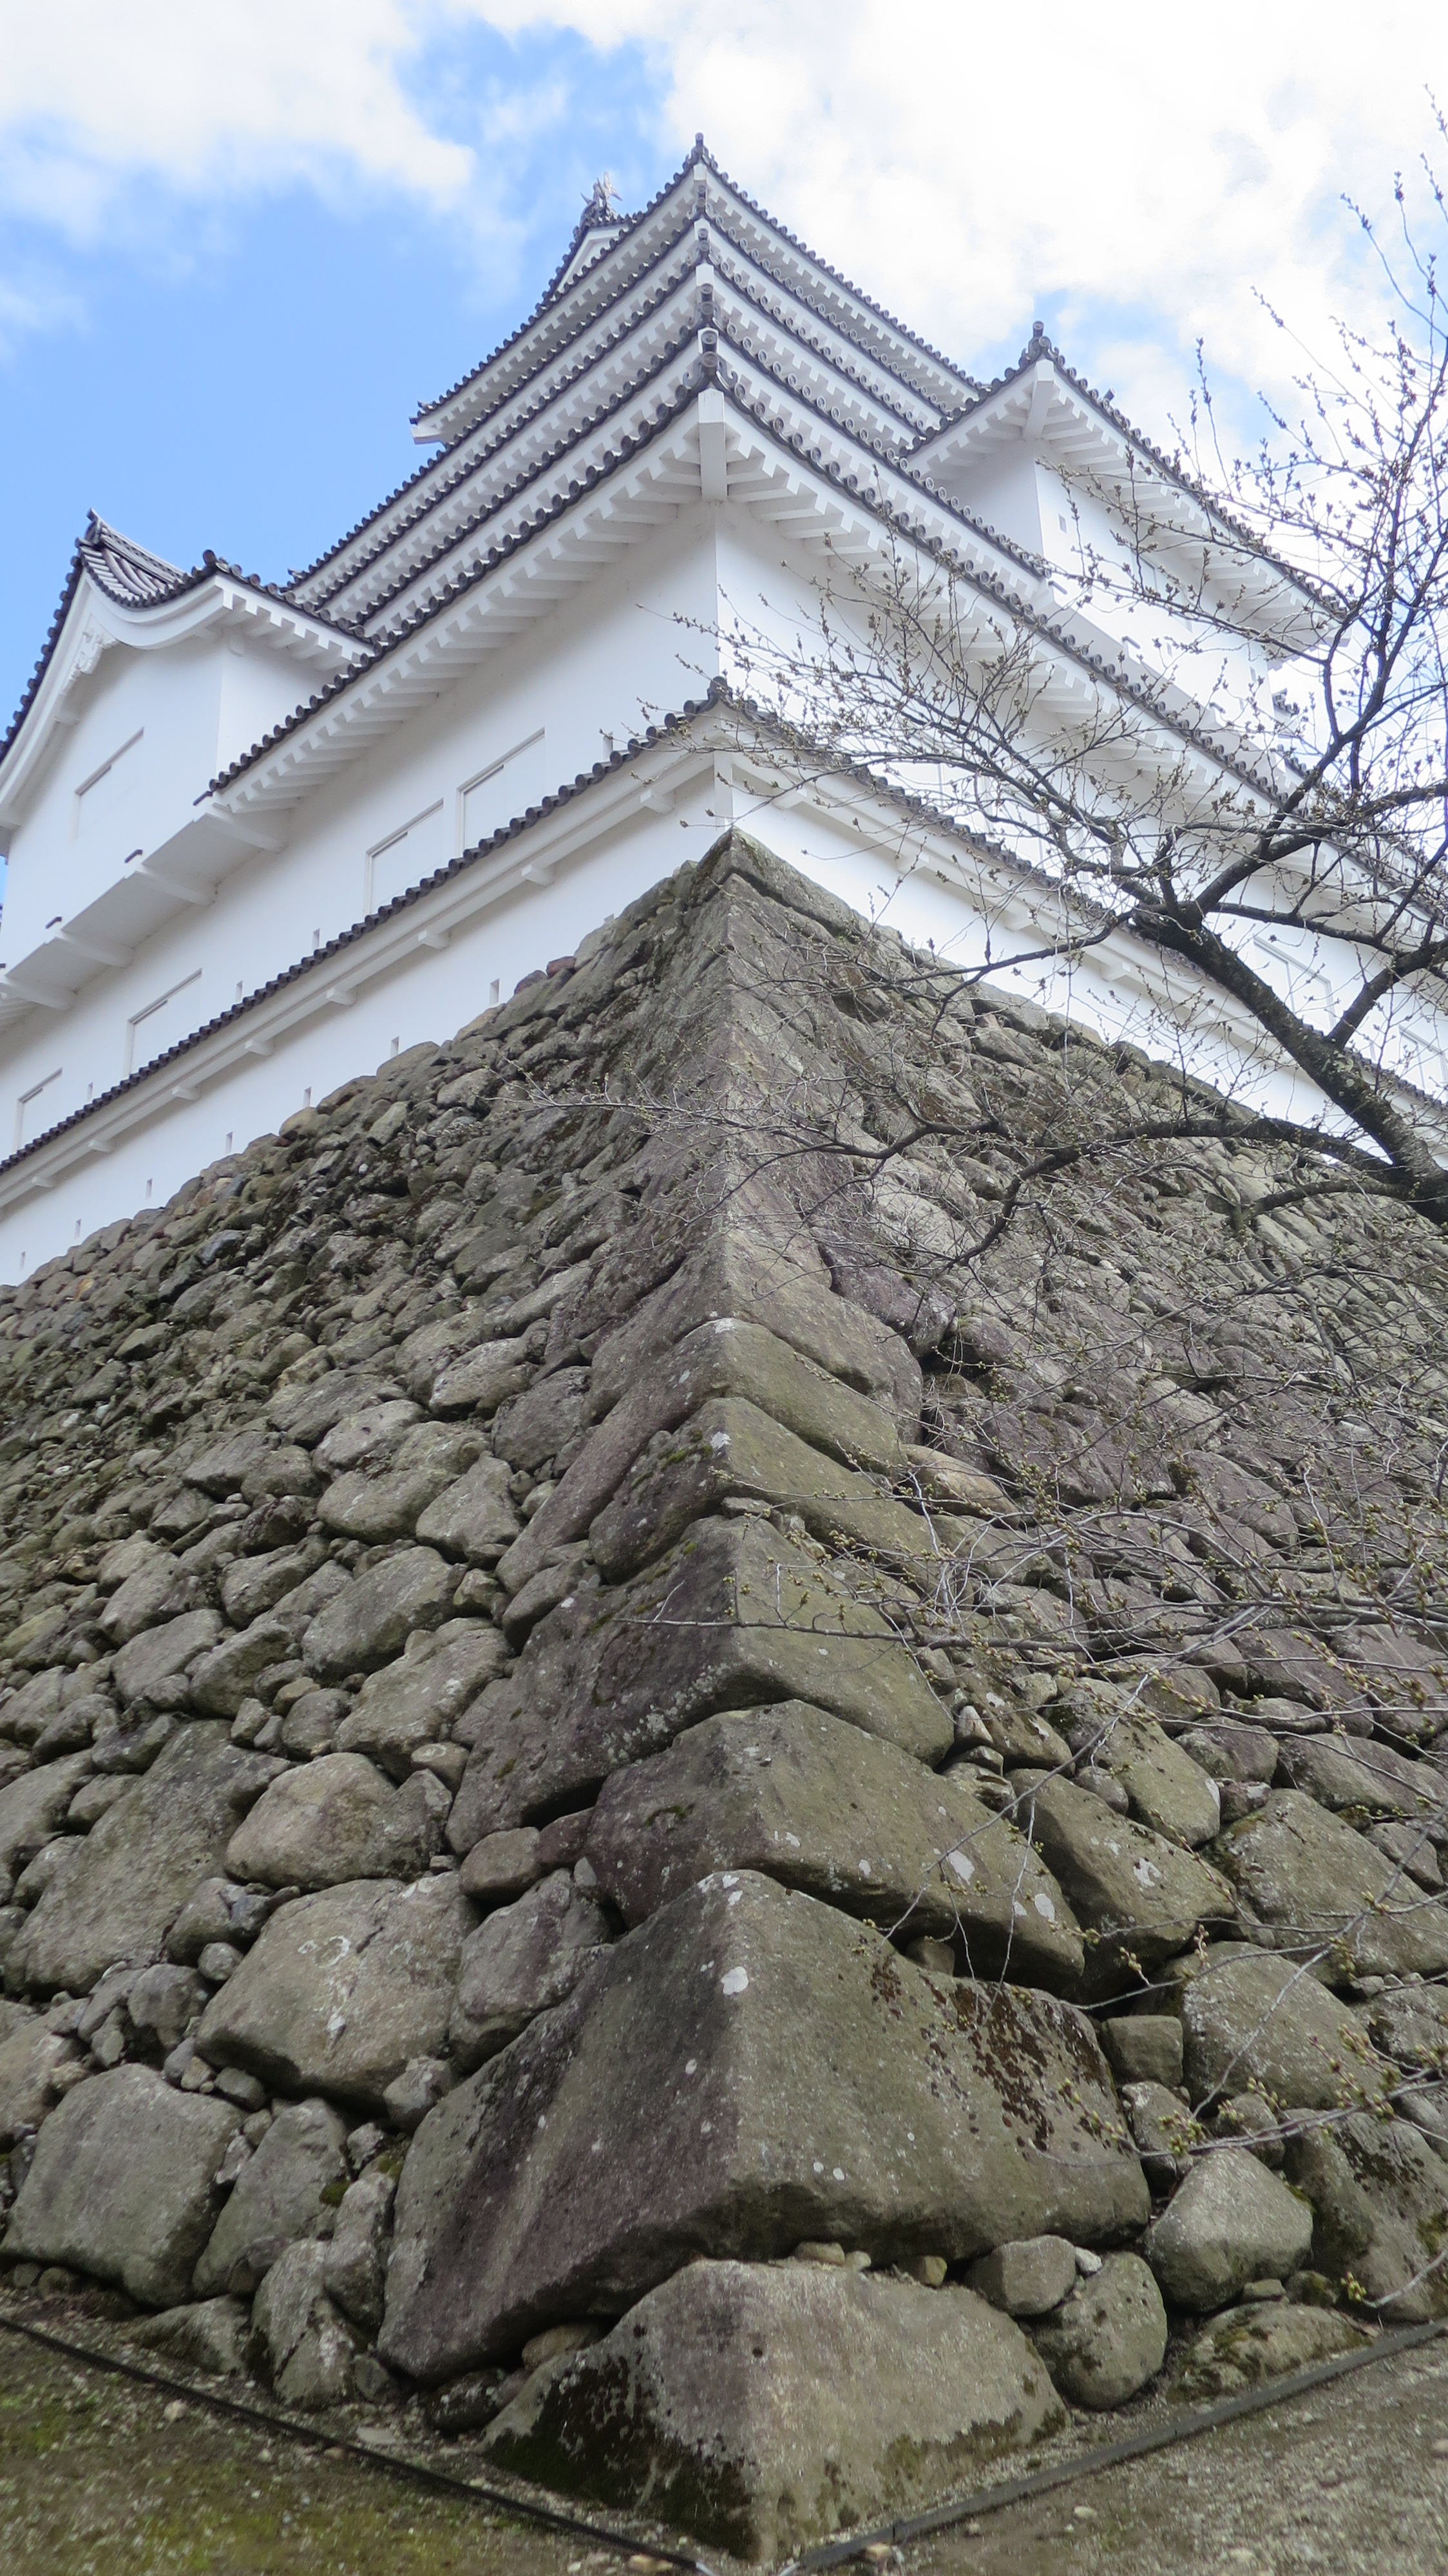
landscape, rock, architecture, building, wall, tourist, castle, asia, ancient, landmark, tourism, japan, kumamoto, japanese, kyushu, ruins, culture, archaeological site, ancient history